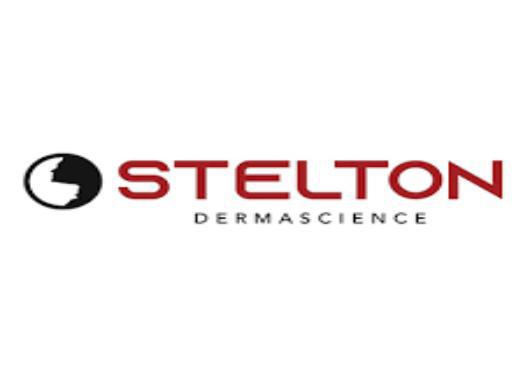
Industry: Necessities